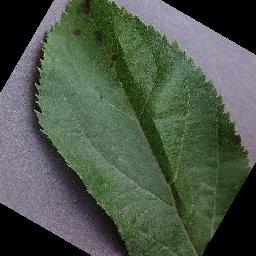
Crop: apple
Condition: scab